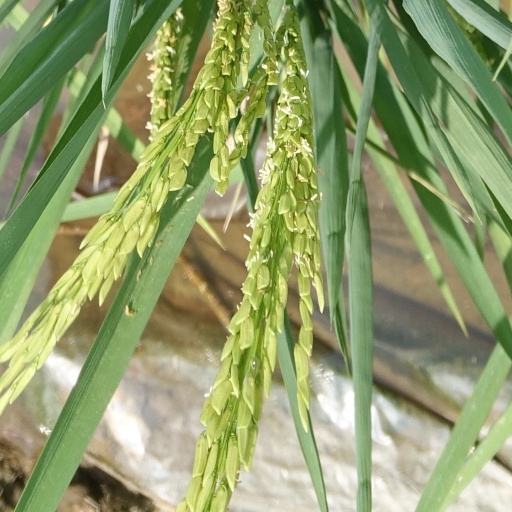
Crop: rice